Duplicity (2009 film)

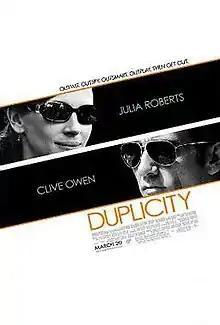
Theatrical release poster

Duplicity is a 2009 American romantic crime comedy film written and directed by Tony Gilroy, and starring Julia Roberts and Clive Owen. The non-linear narrative follows two corporate spies with a romantic history who collaborate to carry out a complicated con. The film was released on March 20, 2009.